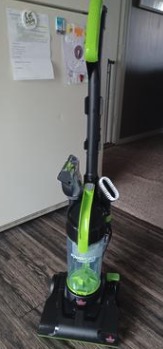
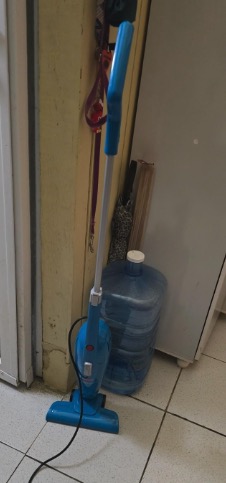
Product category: items_vacuum
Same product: no